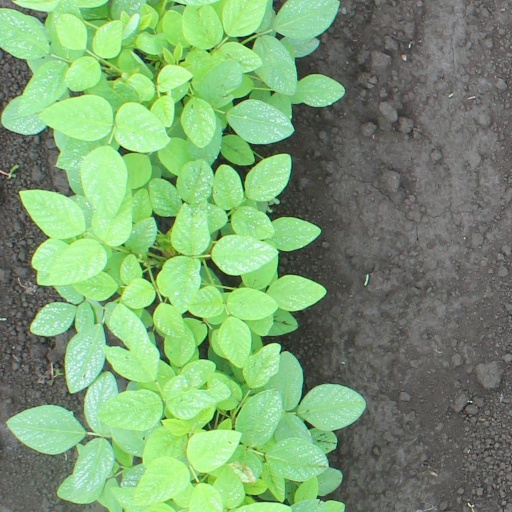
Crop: soybean